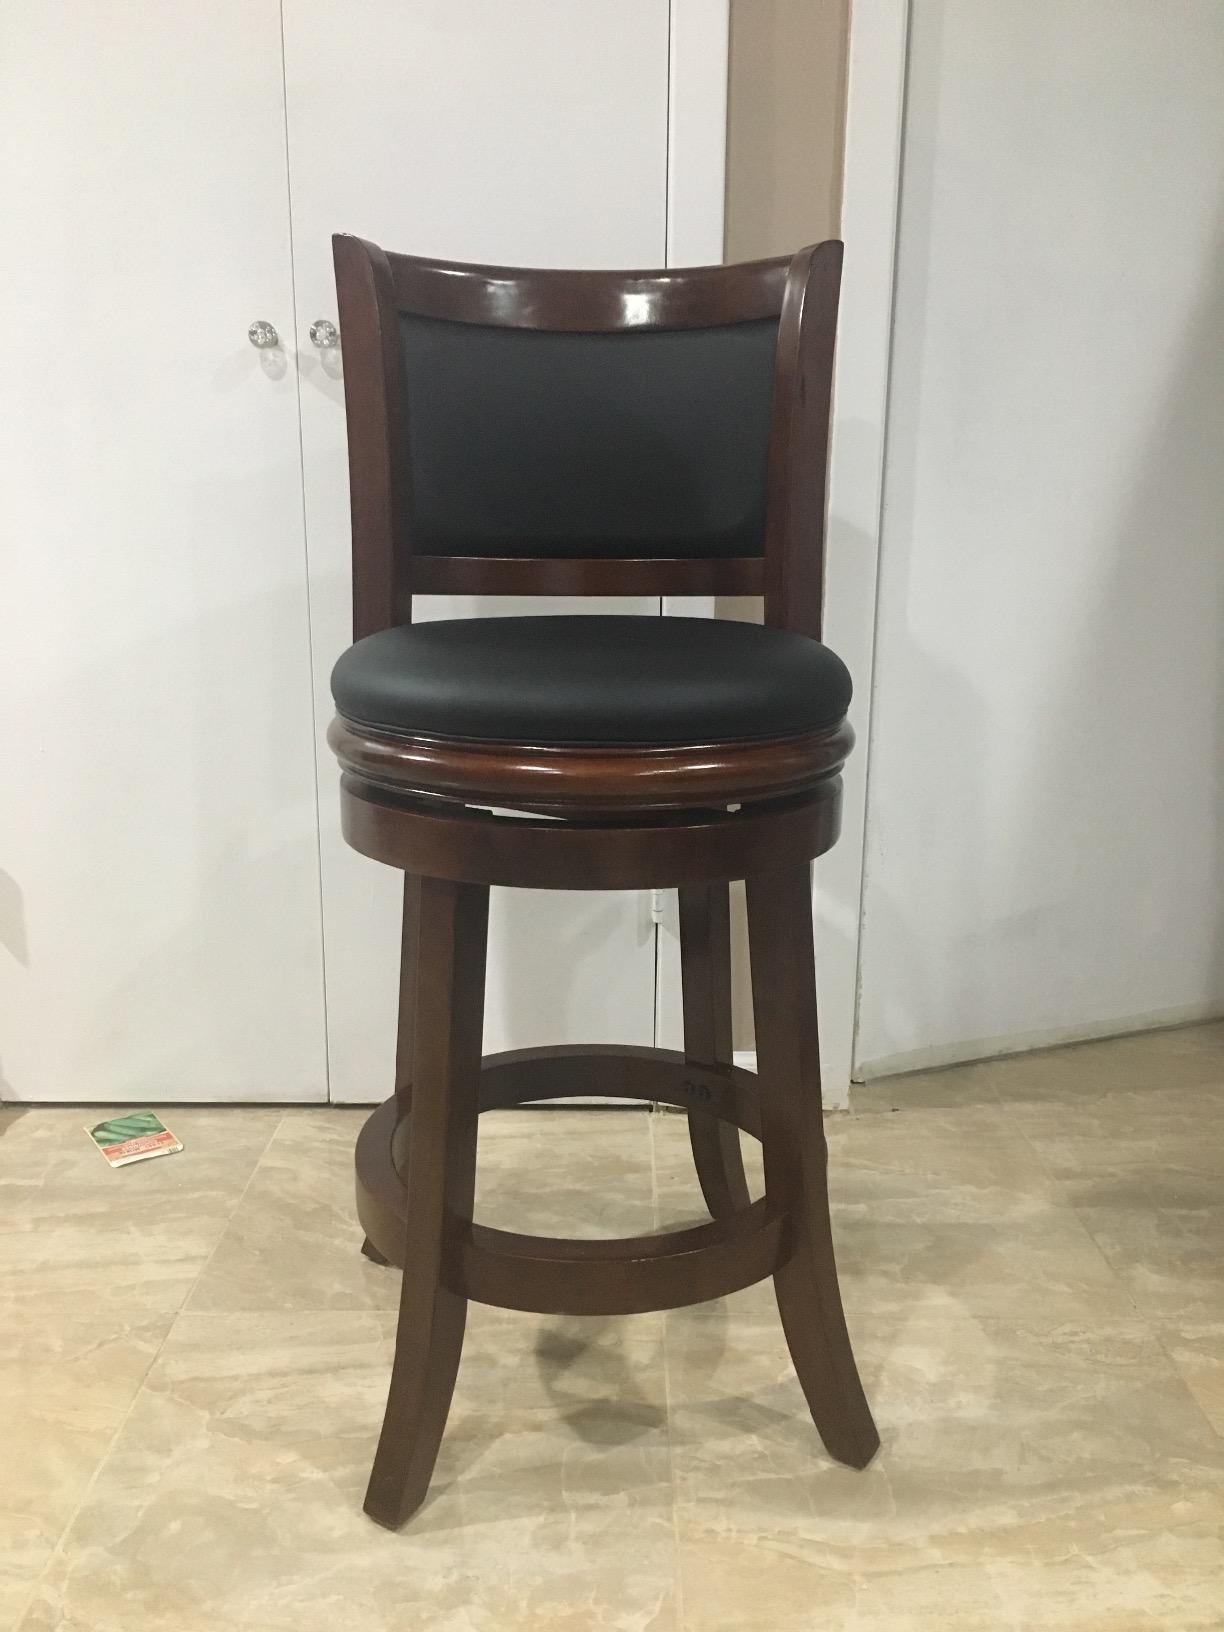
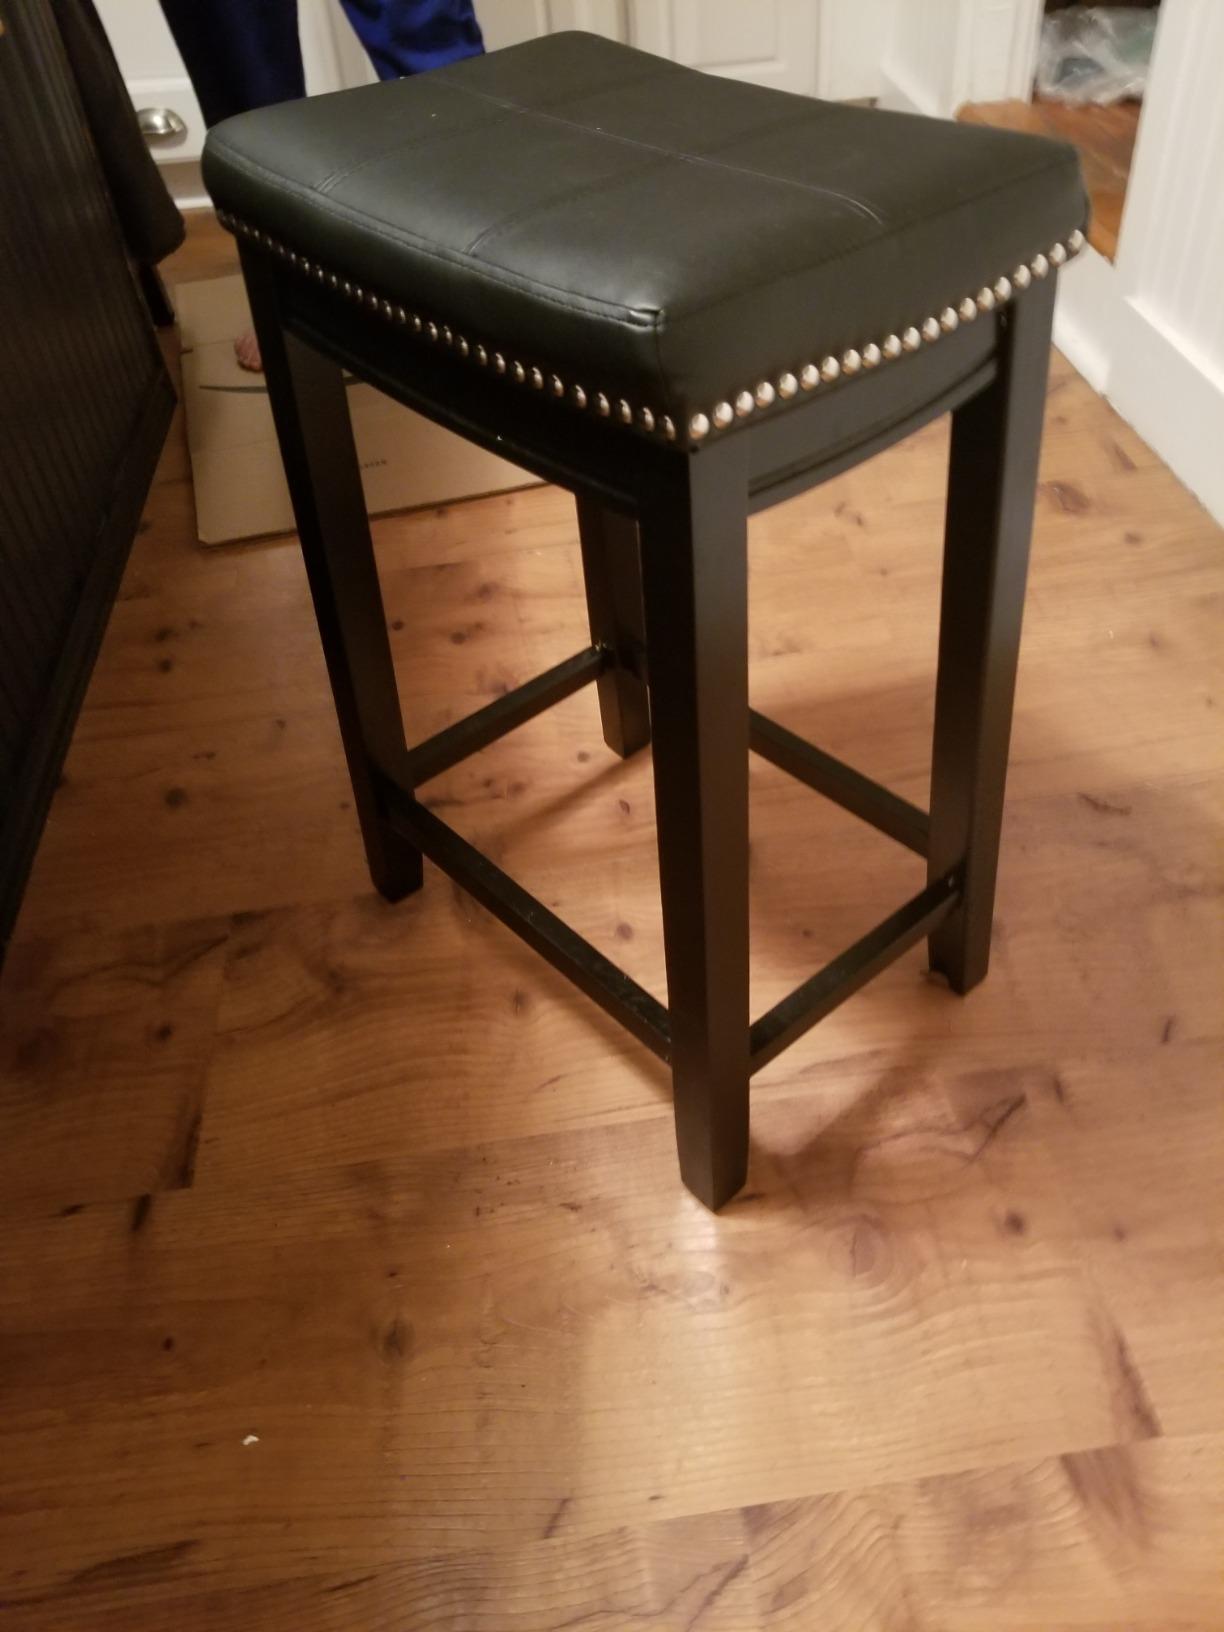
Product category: stool
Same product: no